Ron Starr

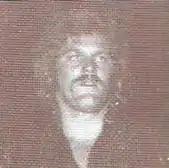

Bobby Eugene Nutt (April 3, 1951 – June 8, 2017), better known by his ring name Ron Starr, was an American professional wrestler. Starr was a mainstay for numerous wrestling territories throughout the 1970s and 80s, capturing almost three dozen championships throughout his career including two reigns as NWA World Junior Heavyweight Champion and several reigns as NWA World Tag Team Champion. He was also notable for his involvement with Stampede Wrestling in Canada and his tenure with the World Wrestling Council (WWC) in Puerto Rico. Starr has been called "one of the unsung heroes of the territory days of professional wrestling" and "one of the most effective heels that territorial professional wrestling had ever seen.